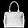
Label: Bag